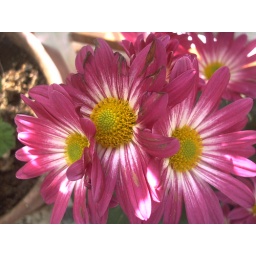
3 flowers in balcony